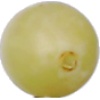
Label: Grape White 2